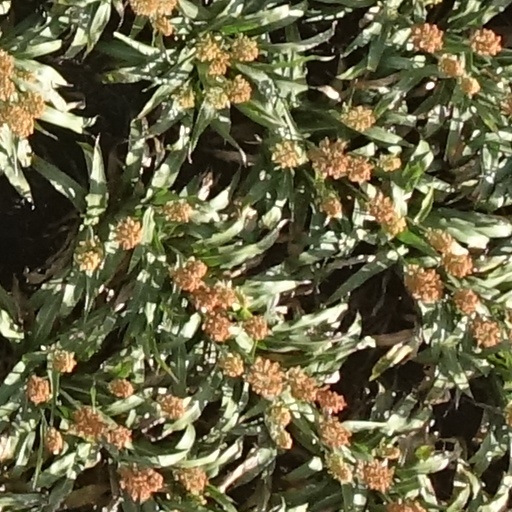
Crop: sorghum